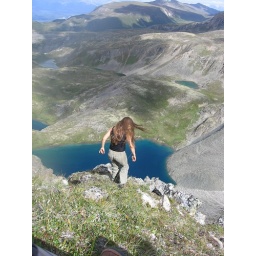
me with rock glx plunging into blue lake in background